Regression analysis

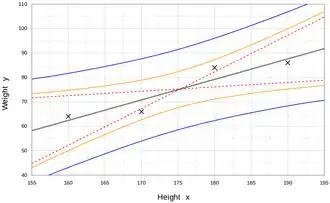
In the middle, the fitted straight line represents the best balance between the points above and below this line. The dotted straight lines represent the two extreme lines, considering only the variation in the slope. The inner curves represent the estimated range of values considering the variation in both slope and intercept. The outer curves represent a prediction for a new measurement.

Regression models predict a value of the "Y" variable given known values of the "X" variables. Prediction the range of values in the dataset used for model-fitting is known informally as "interpolation". Prediction this range of the data is known as "extrapolation". Performing extrapolation relies strongly on the regression assumptions. The further the extrapolation goes outside the data, the more room there is for the model to fail due to differences between the assumptions and the sample data or the true values.